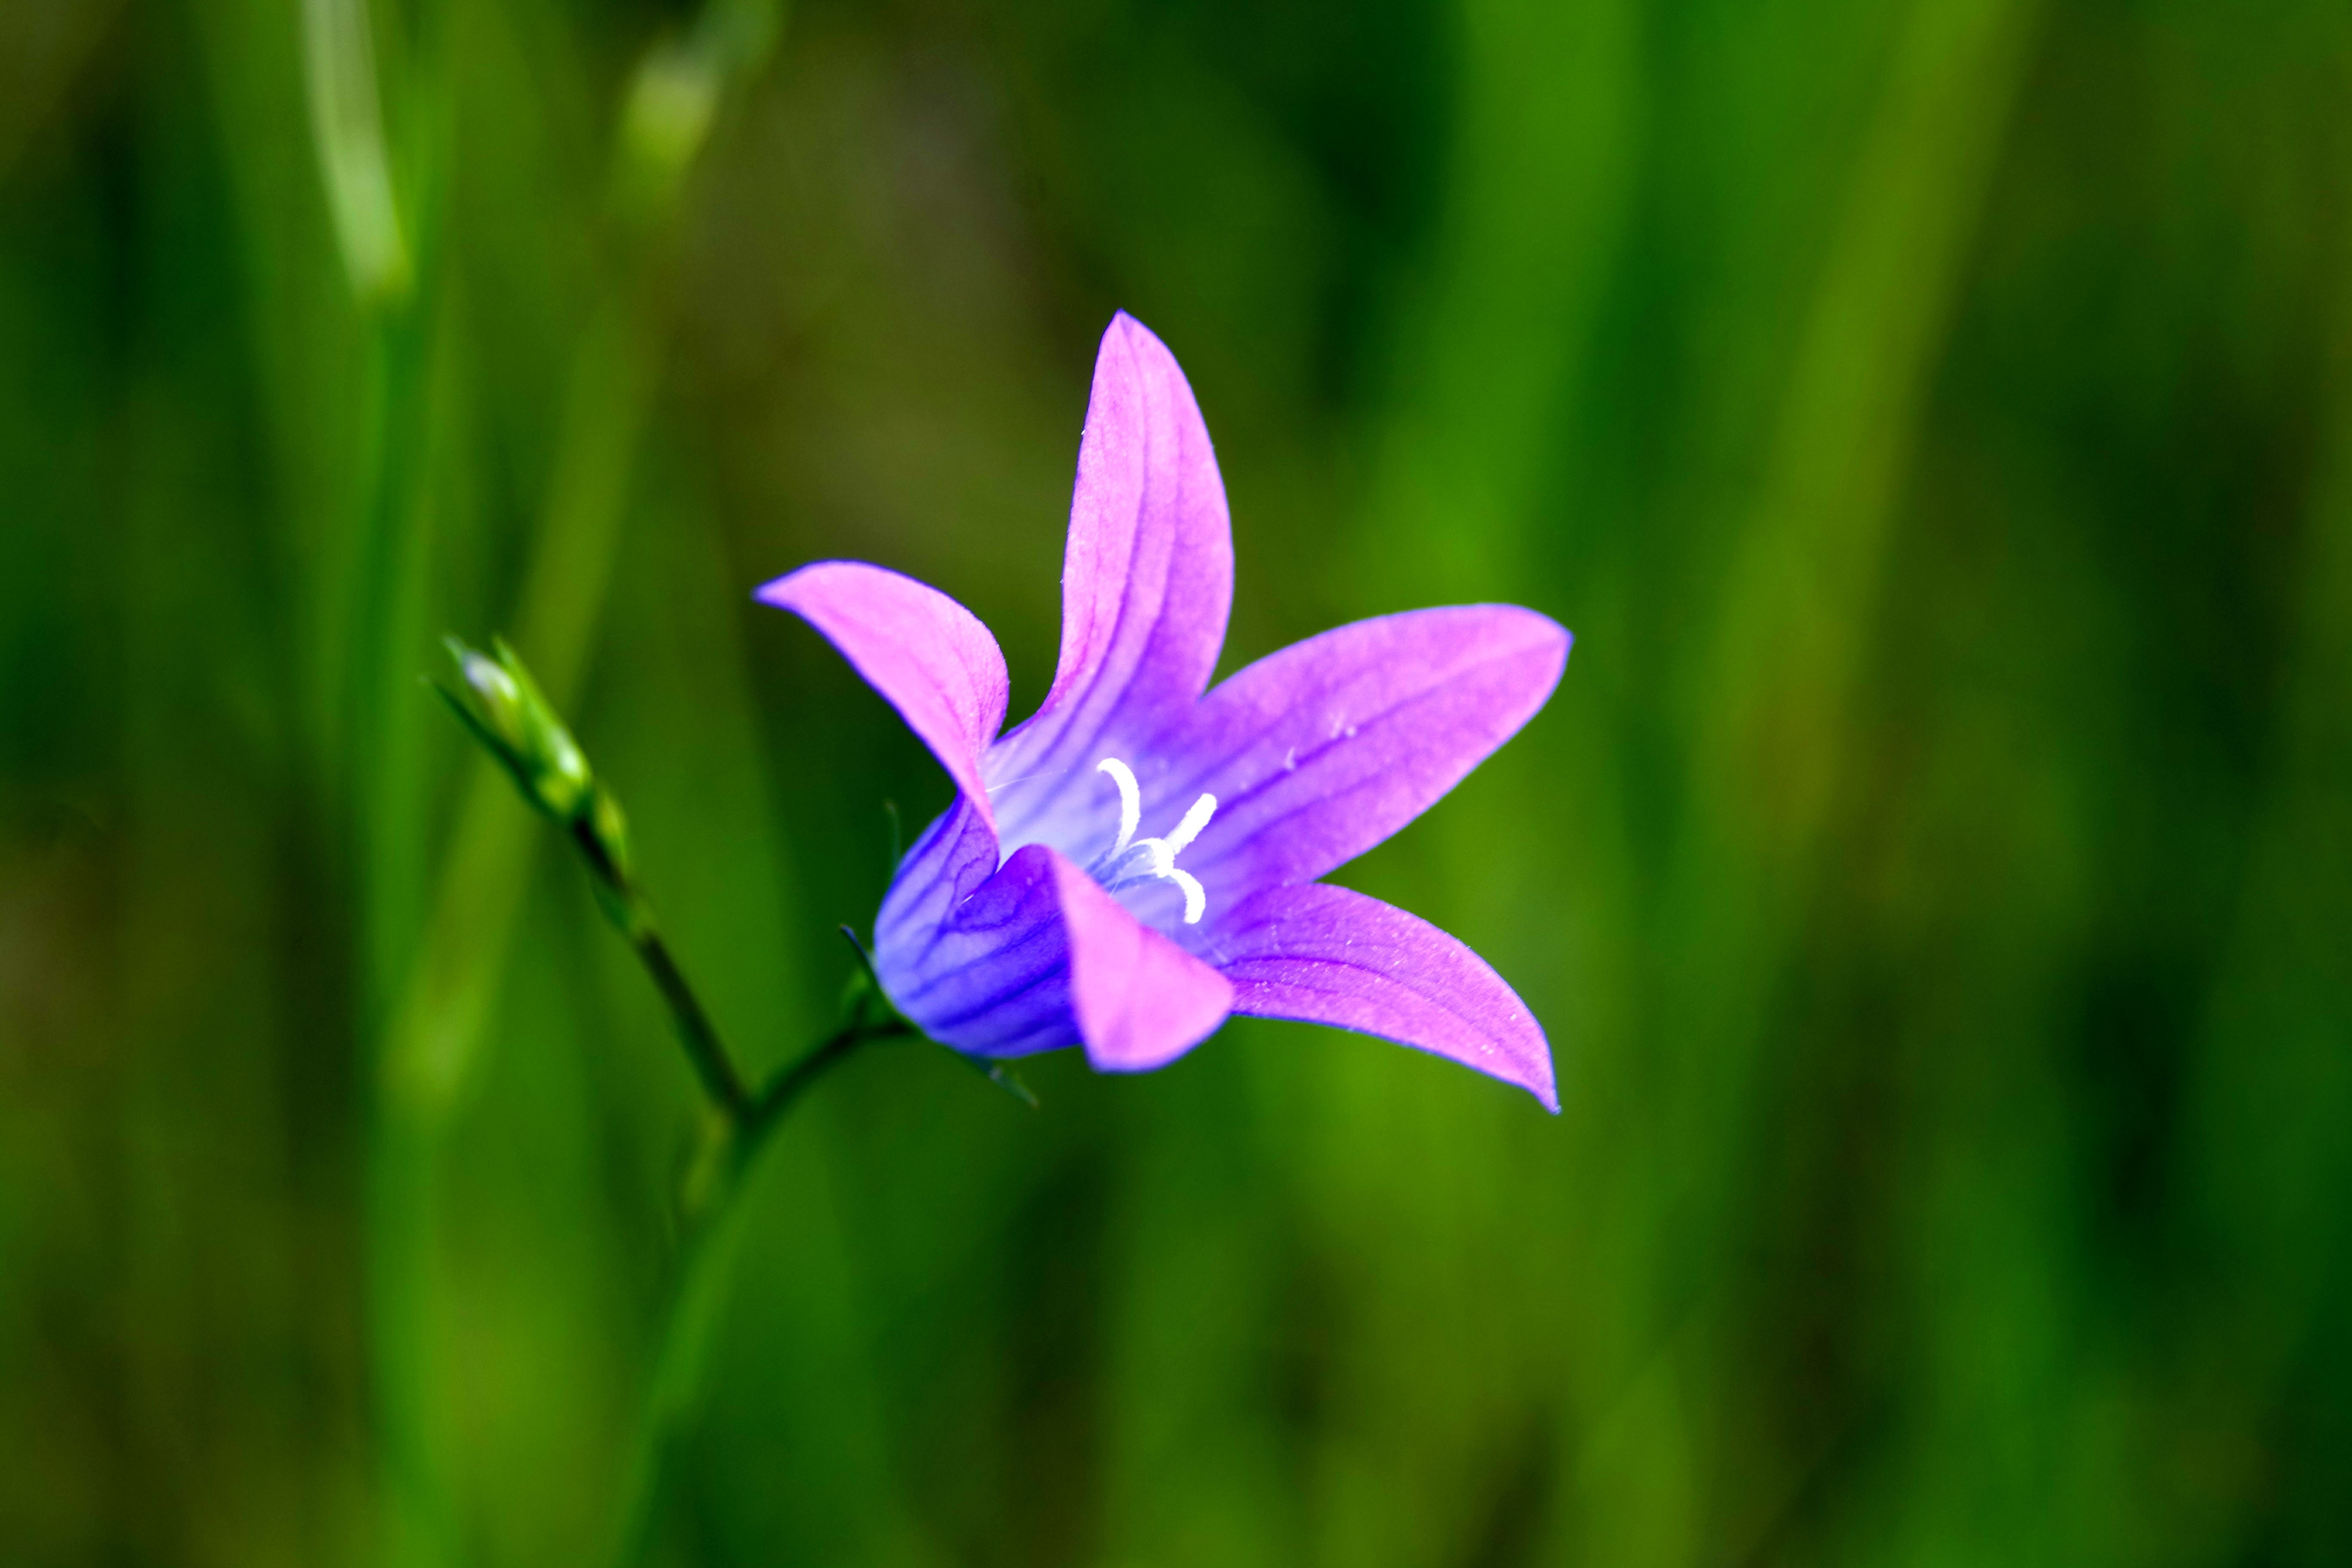
nature, grass, plant, photography, meadow, flower, petal, bloom, summer, daisy, foliage, green, botany, blue, flora, wildflower, close up, eye, violet, blooms, macro photography, flowering plant, the petals, ringtone, little flowers, forest flower, tiny flower, plant stem, land plant